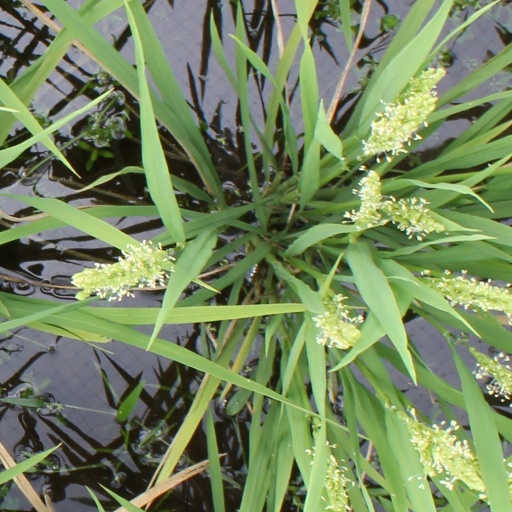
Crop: rice